Daniel Bennett Smith

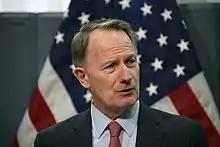
Smith delivers remarks at his swearing-in ceremony at the Foreign Service Institute at the George P. Shultz National Foreign Affairs Training Center in Arlington, Virginia on October 26, 2018.

Smith obtained a Bachelor of Arts degree in history from the University of Colorado Boulder, followed by a Master of Arts and PhD from Stanford University. His dissertation is titled "Toward Internationalism: New Deal Foreign Economic Policy, 1933–39", and was completed in 1983.